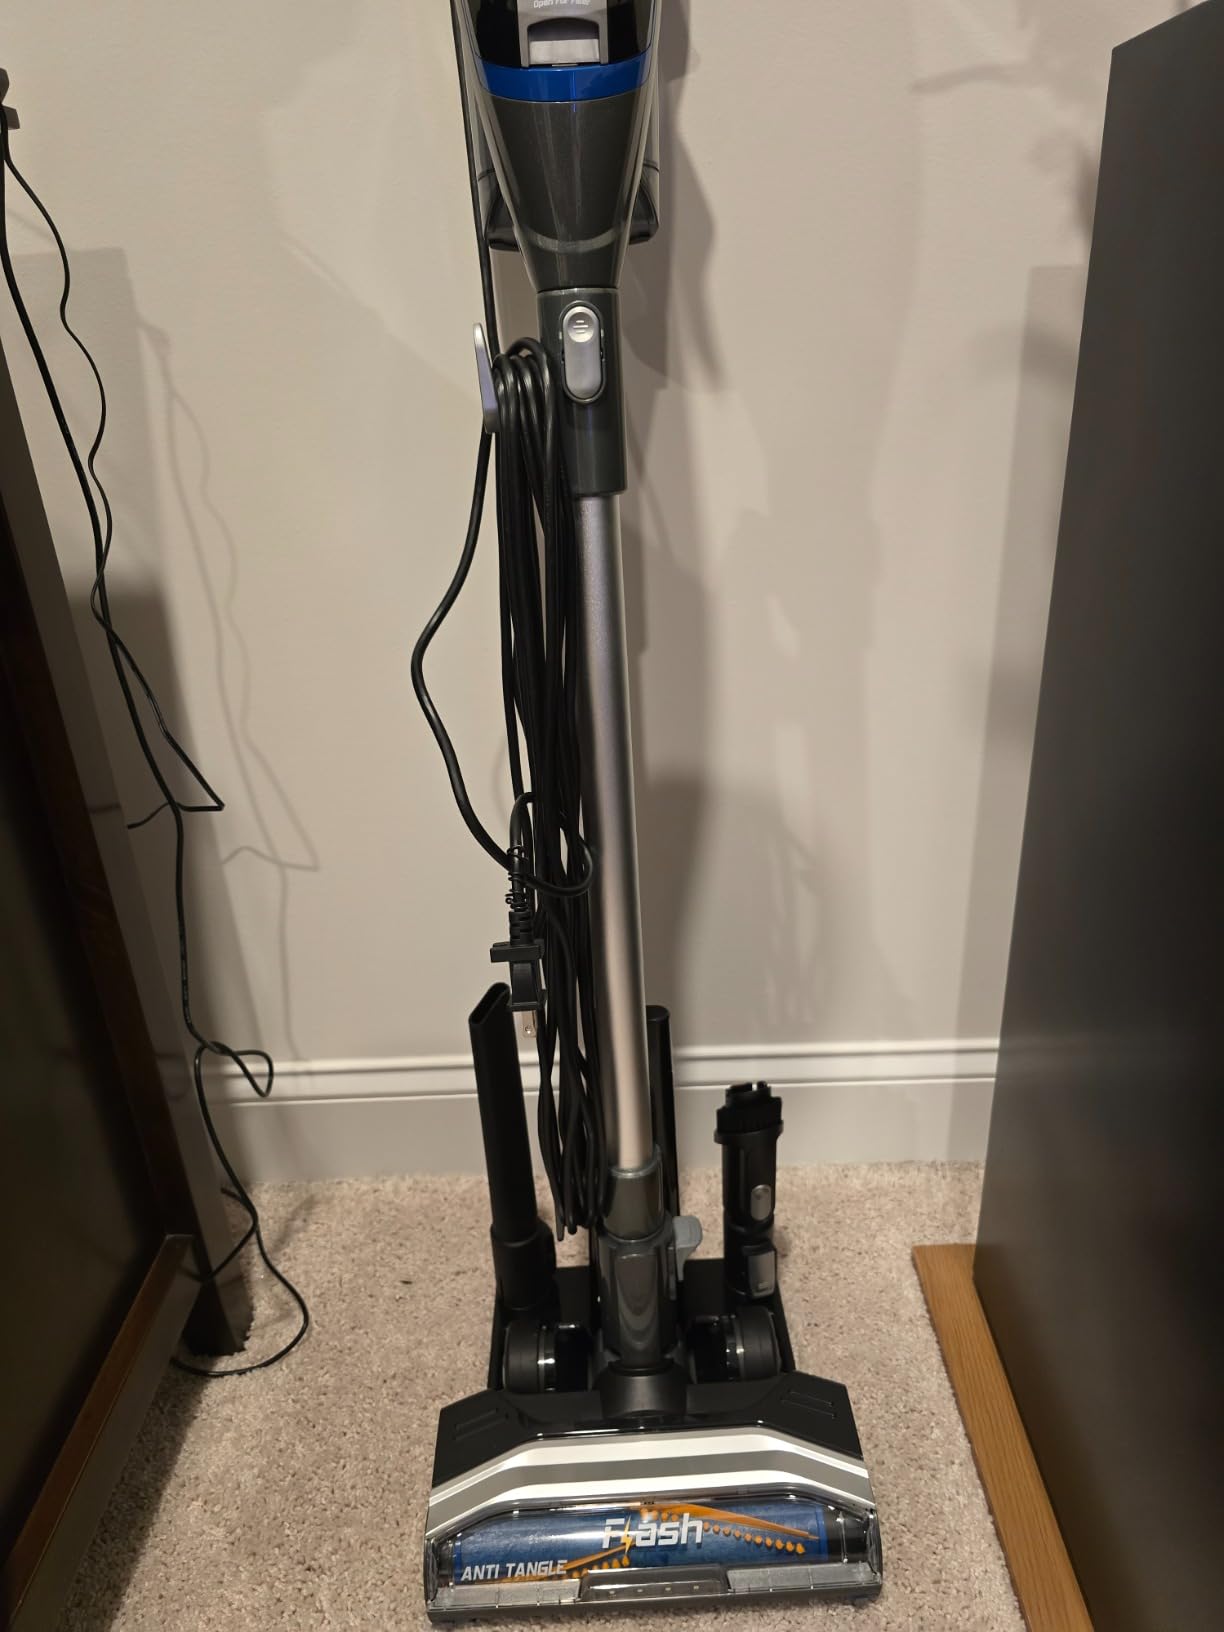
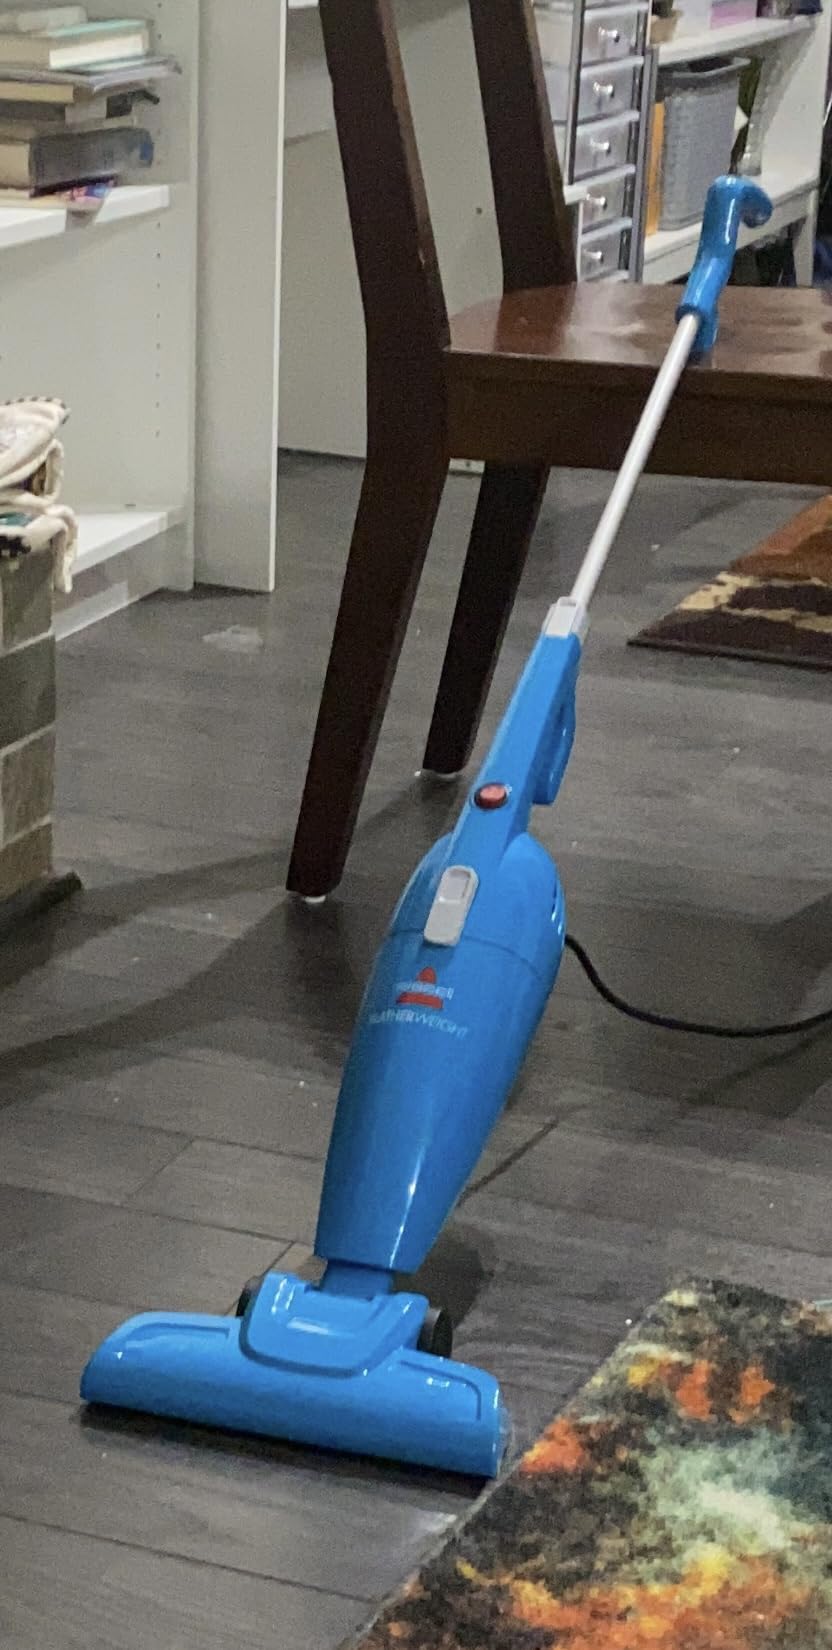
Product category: items_vacuum
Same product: no